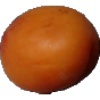
Label: apricot